Mandrake

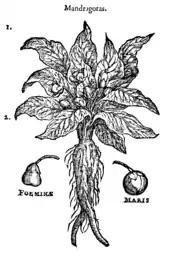
The so-called "female" and "male" mandrakes, from a 1583 illustration

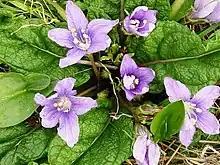
The flowers of "Mandragora officinarum"

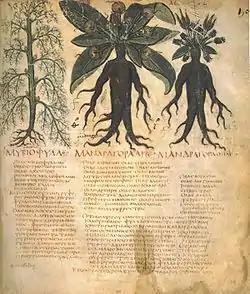
Mandrake illustration and text. Dioscorides "De materia medica"

A mandrake is the root of a plant, historically derived either from plants of the genus "Mandragora" (in the family Solanaceae) found in the Mediterranean region, or from other species, such as "Bryonia alba" (the English mandrake, in the family Cucurbitaceae) or the American mandrake ("Podophyllum peltatum" in the family Berberidaceae) which have similar properties. The plants from which the root is obtained are also called "mandrakes". Mediterranean mandrakes are perennial herbaceous plants with ovate leaves arranged in a rosette, a thick upright root, often branched, and bell-shaped flowers that produce yellow or orange berries. They have been placed in different species by different authors. They are highly variable perennial herbaceous plants with long thick roots (often branched) and almost no stem. The leaves are borne in a basal rosette, and are variable in size and shape, with a maximum length of . They are usually either elliptical in shape or wider towards the end (obovate), with varying degrees of hairiness.